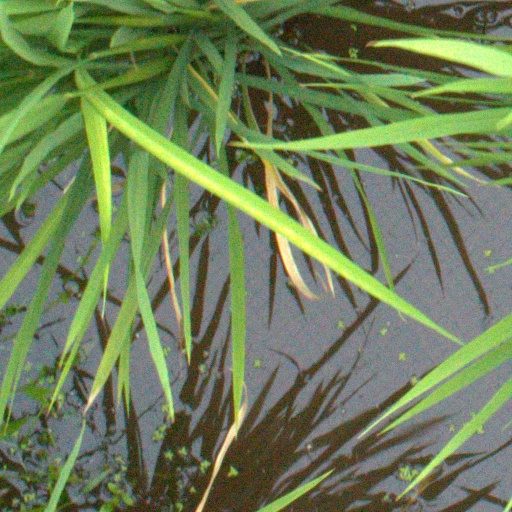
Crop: rice